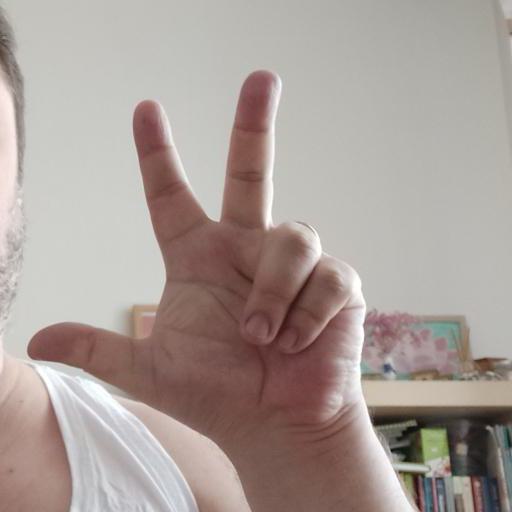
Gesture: three2